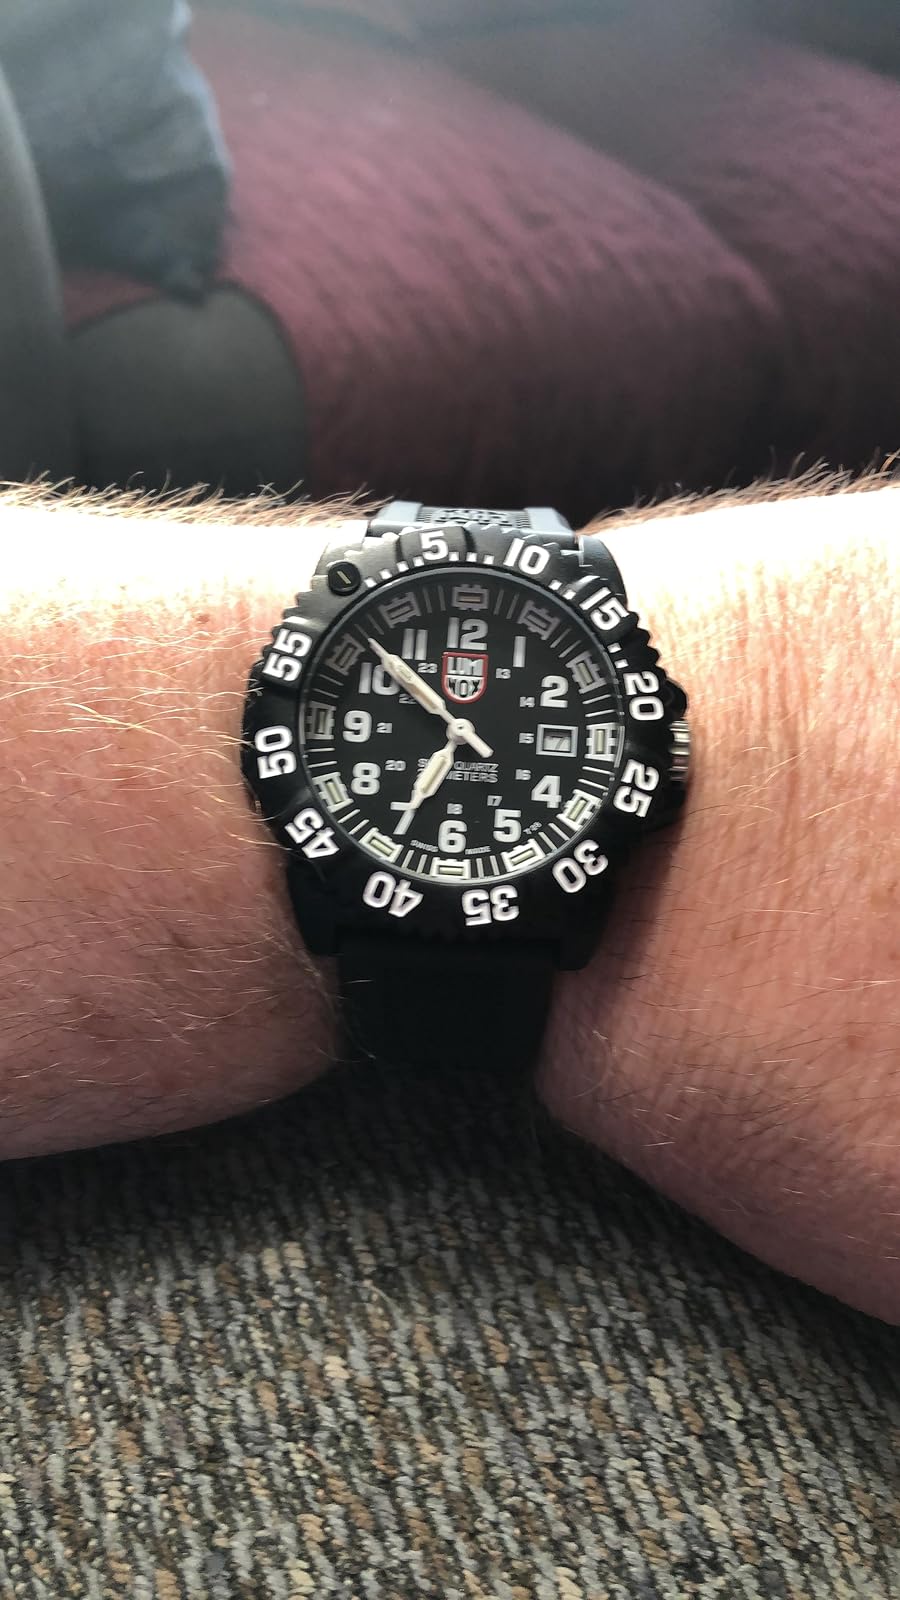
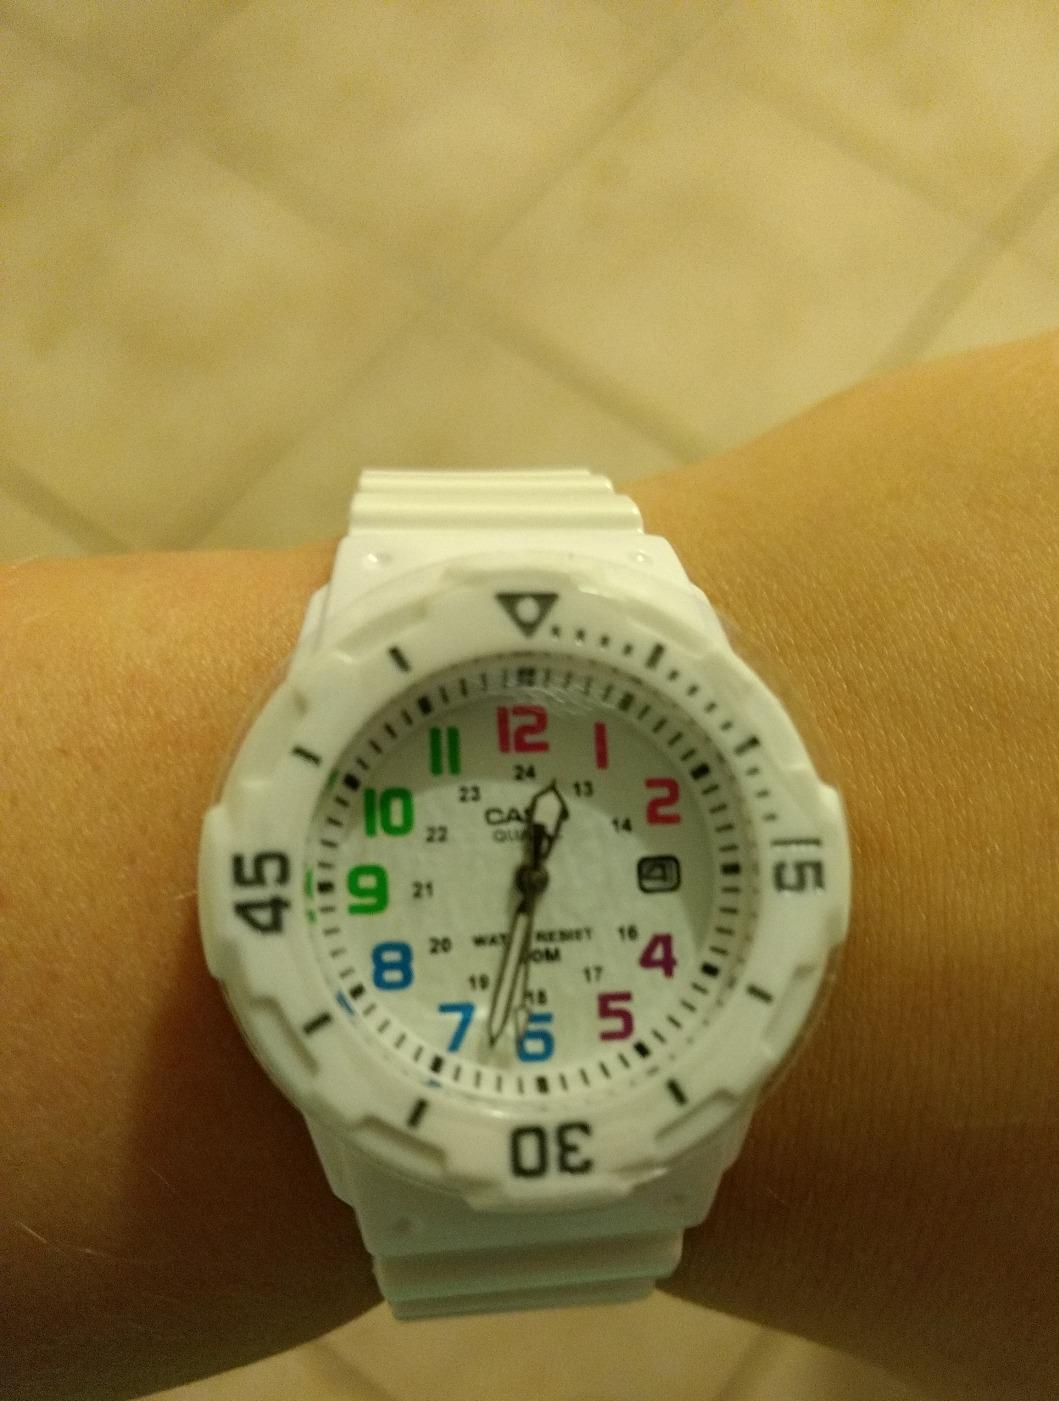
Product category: accessories_watch
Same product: no